Zoulikha Oudai

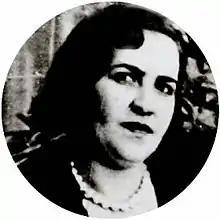
Zoulikha Oudai or Lalla Zoulikha Oudai, née Yamina Echaïb

Zoulikha Oudai was an Algerian Chenouas woman who died during the Algerian War of Independence. She was born 7 May 1911 in Hadjout, and grew up in Cherchell. She had five children; after her husband and one of her sons were executed by French forces, she became committed to the independence cause and joined the National Liberation Front (Algeria) as the Cherchell regional head. She then went underground and became a noted intelligence operative for the Front. She was captured by French forces in 1957 and executed after 10 days of unfruitful torture. Her body was not recovered until 1984; she is now interred in a martyrs' cemetery in Menaceur.